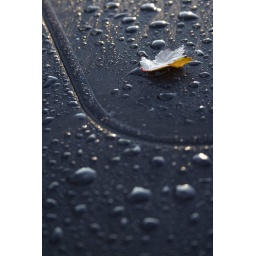
Another leaf trapped in the dew on the roof of my car in the early morning hours.